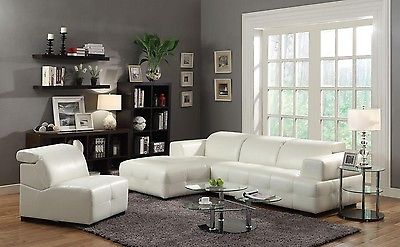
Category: sofa